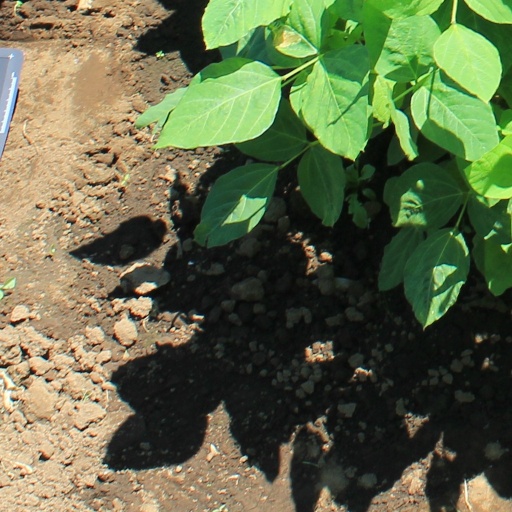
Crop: soybean